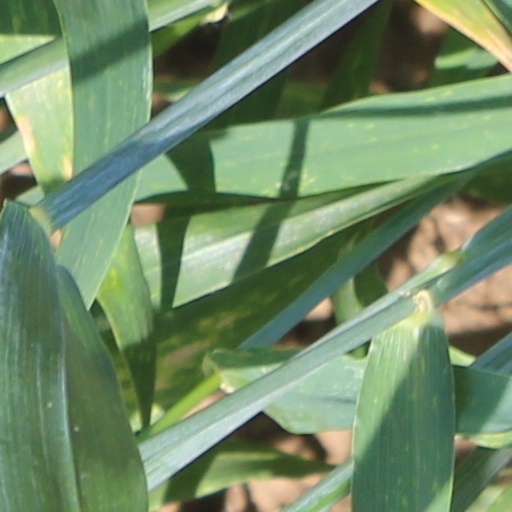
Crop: wheat